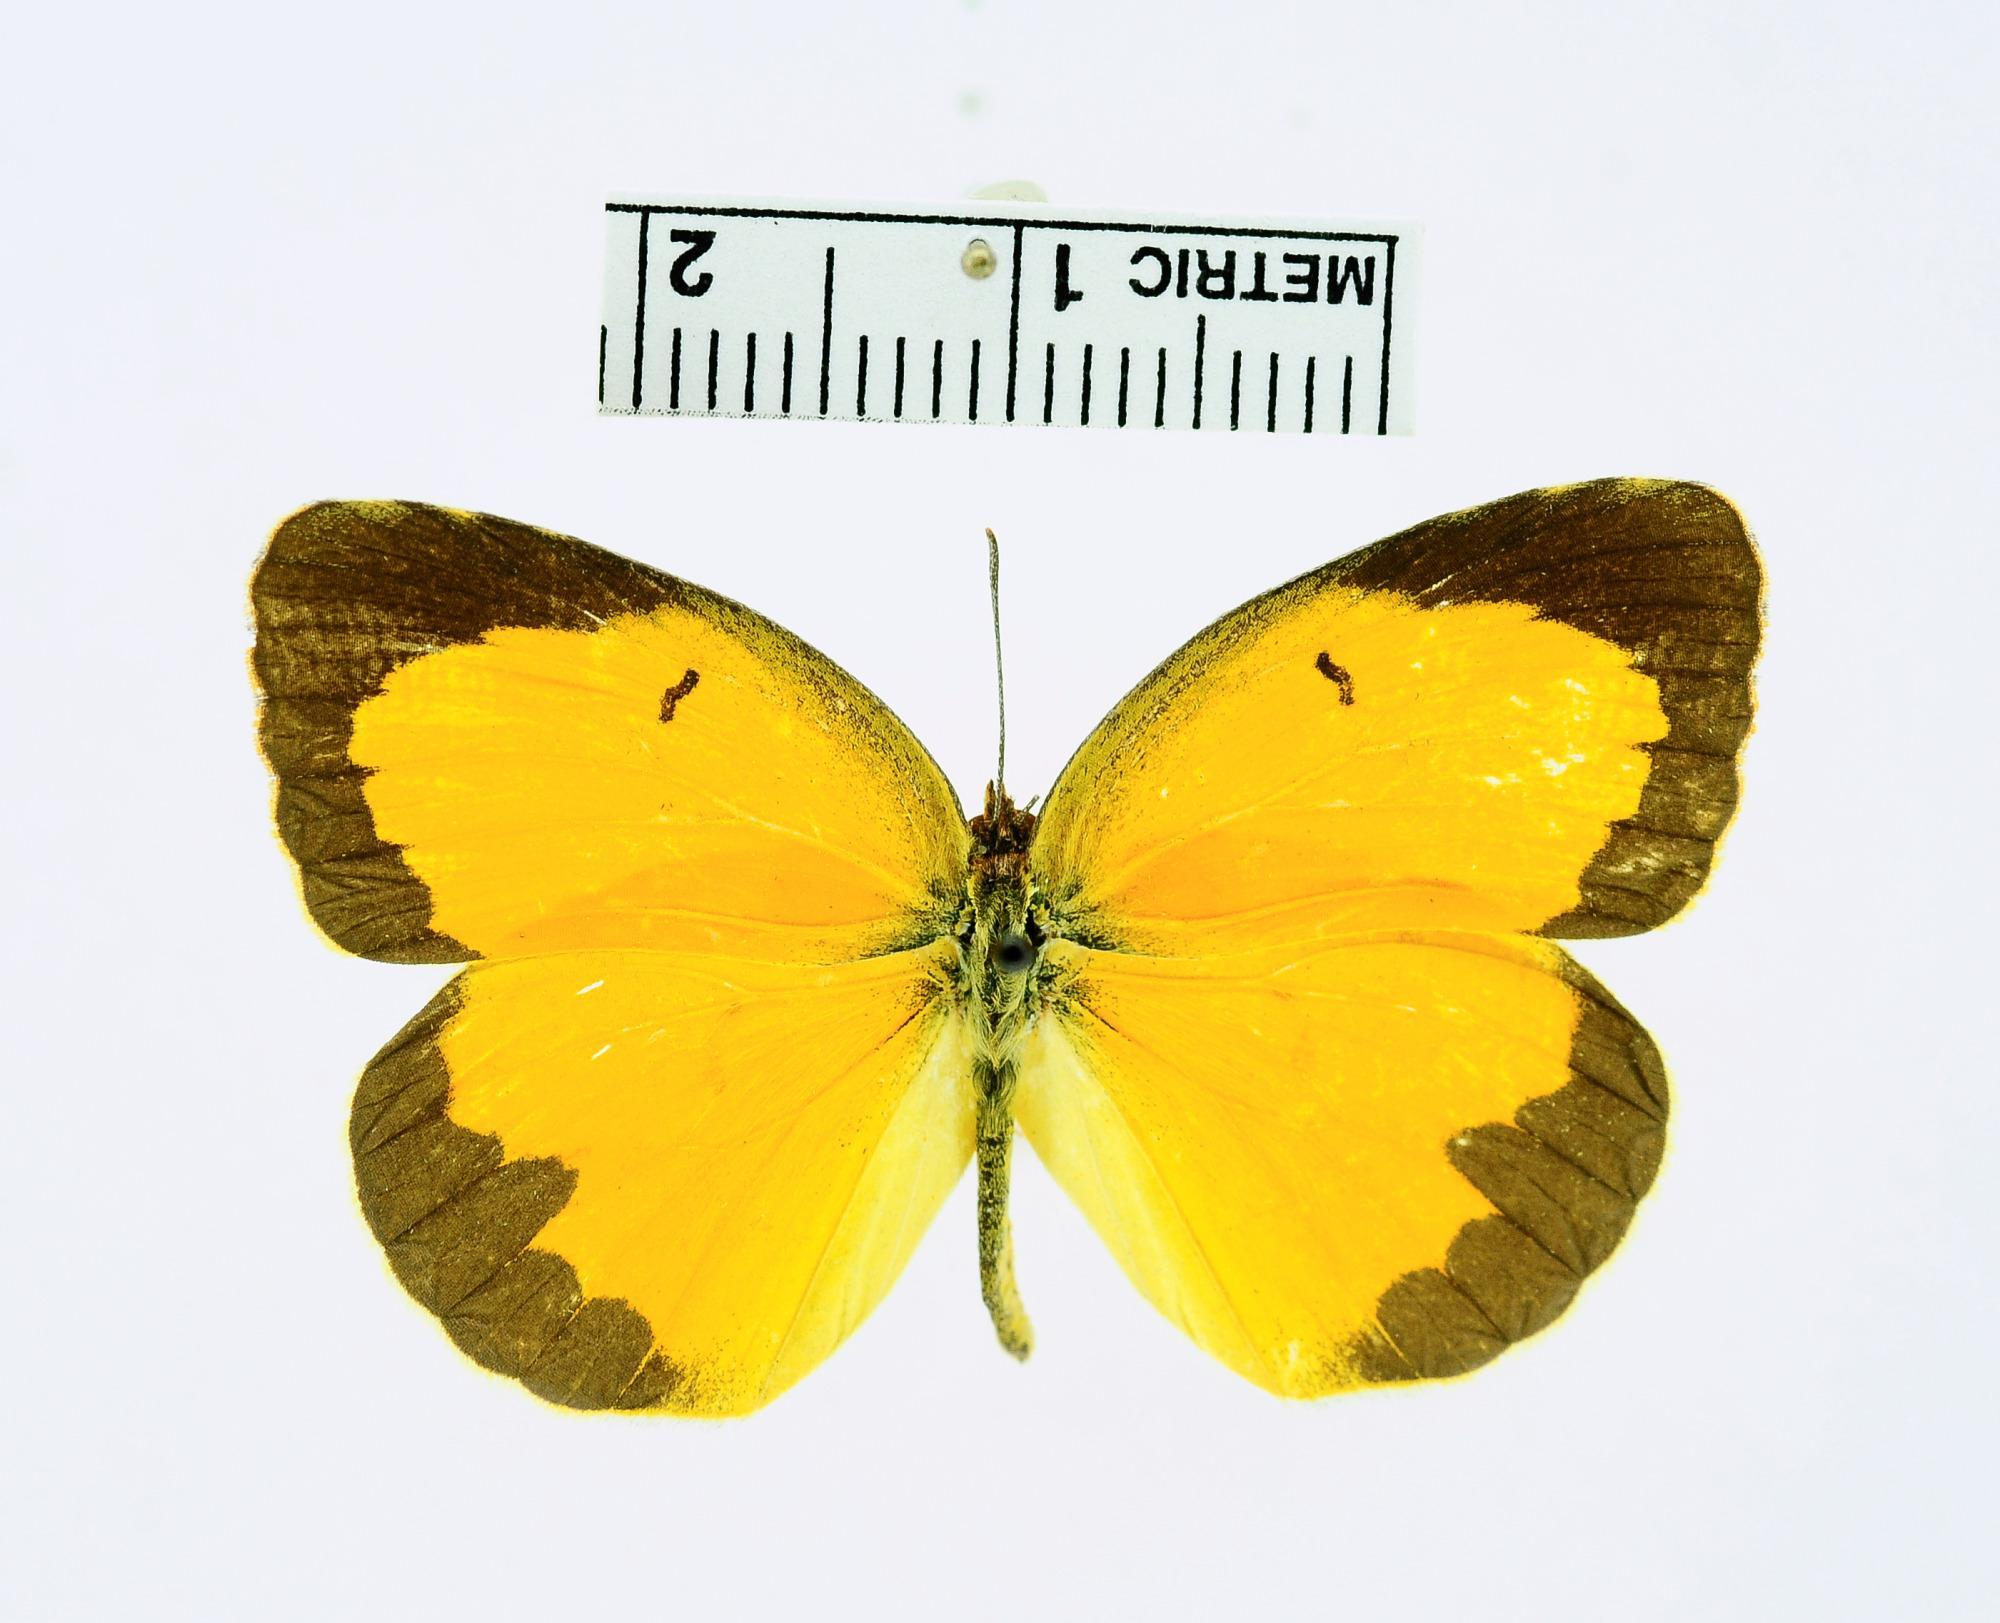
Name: Eurema nicippe
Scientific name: Eurema nicippe
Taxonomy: Animalia, Arthropoda, Insecta, Lepidoptera, Pieridae, Coliadinae
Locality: Caldwell, Sumner, Kansas, United States
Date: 22 Aug 1943